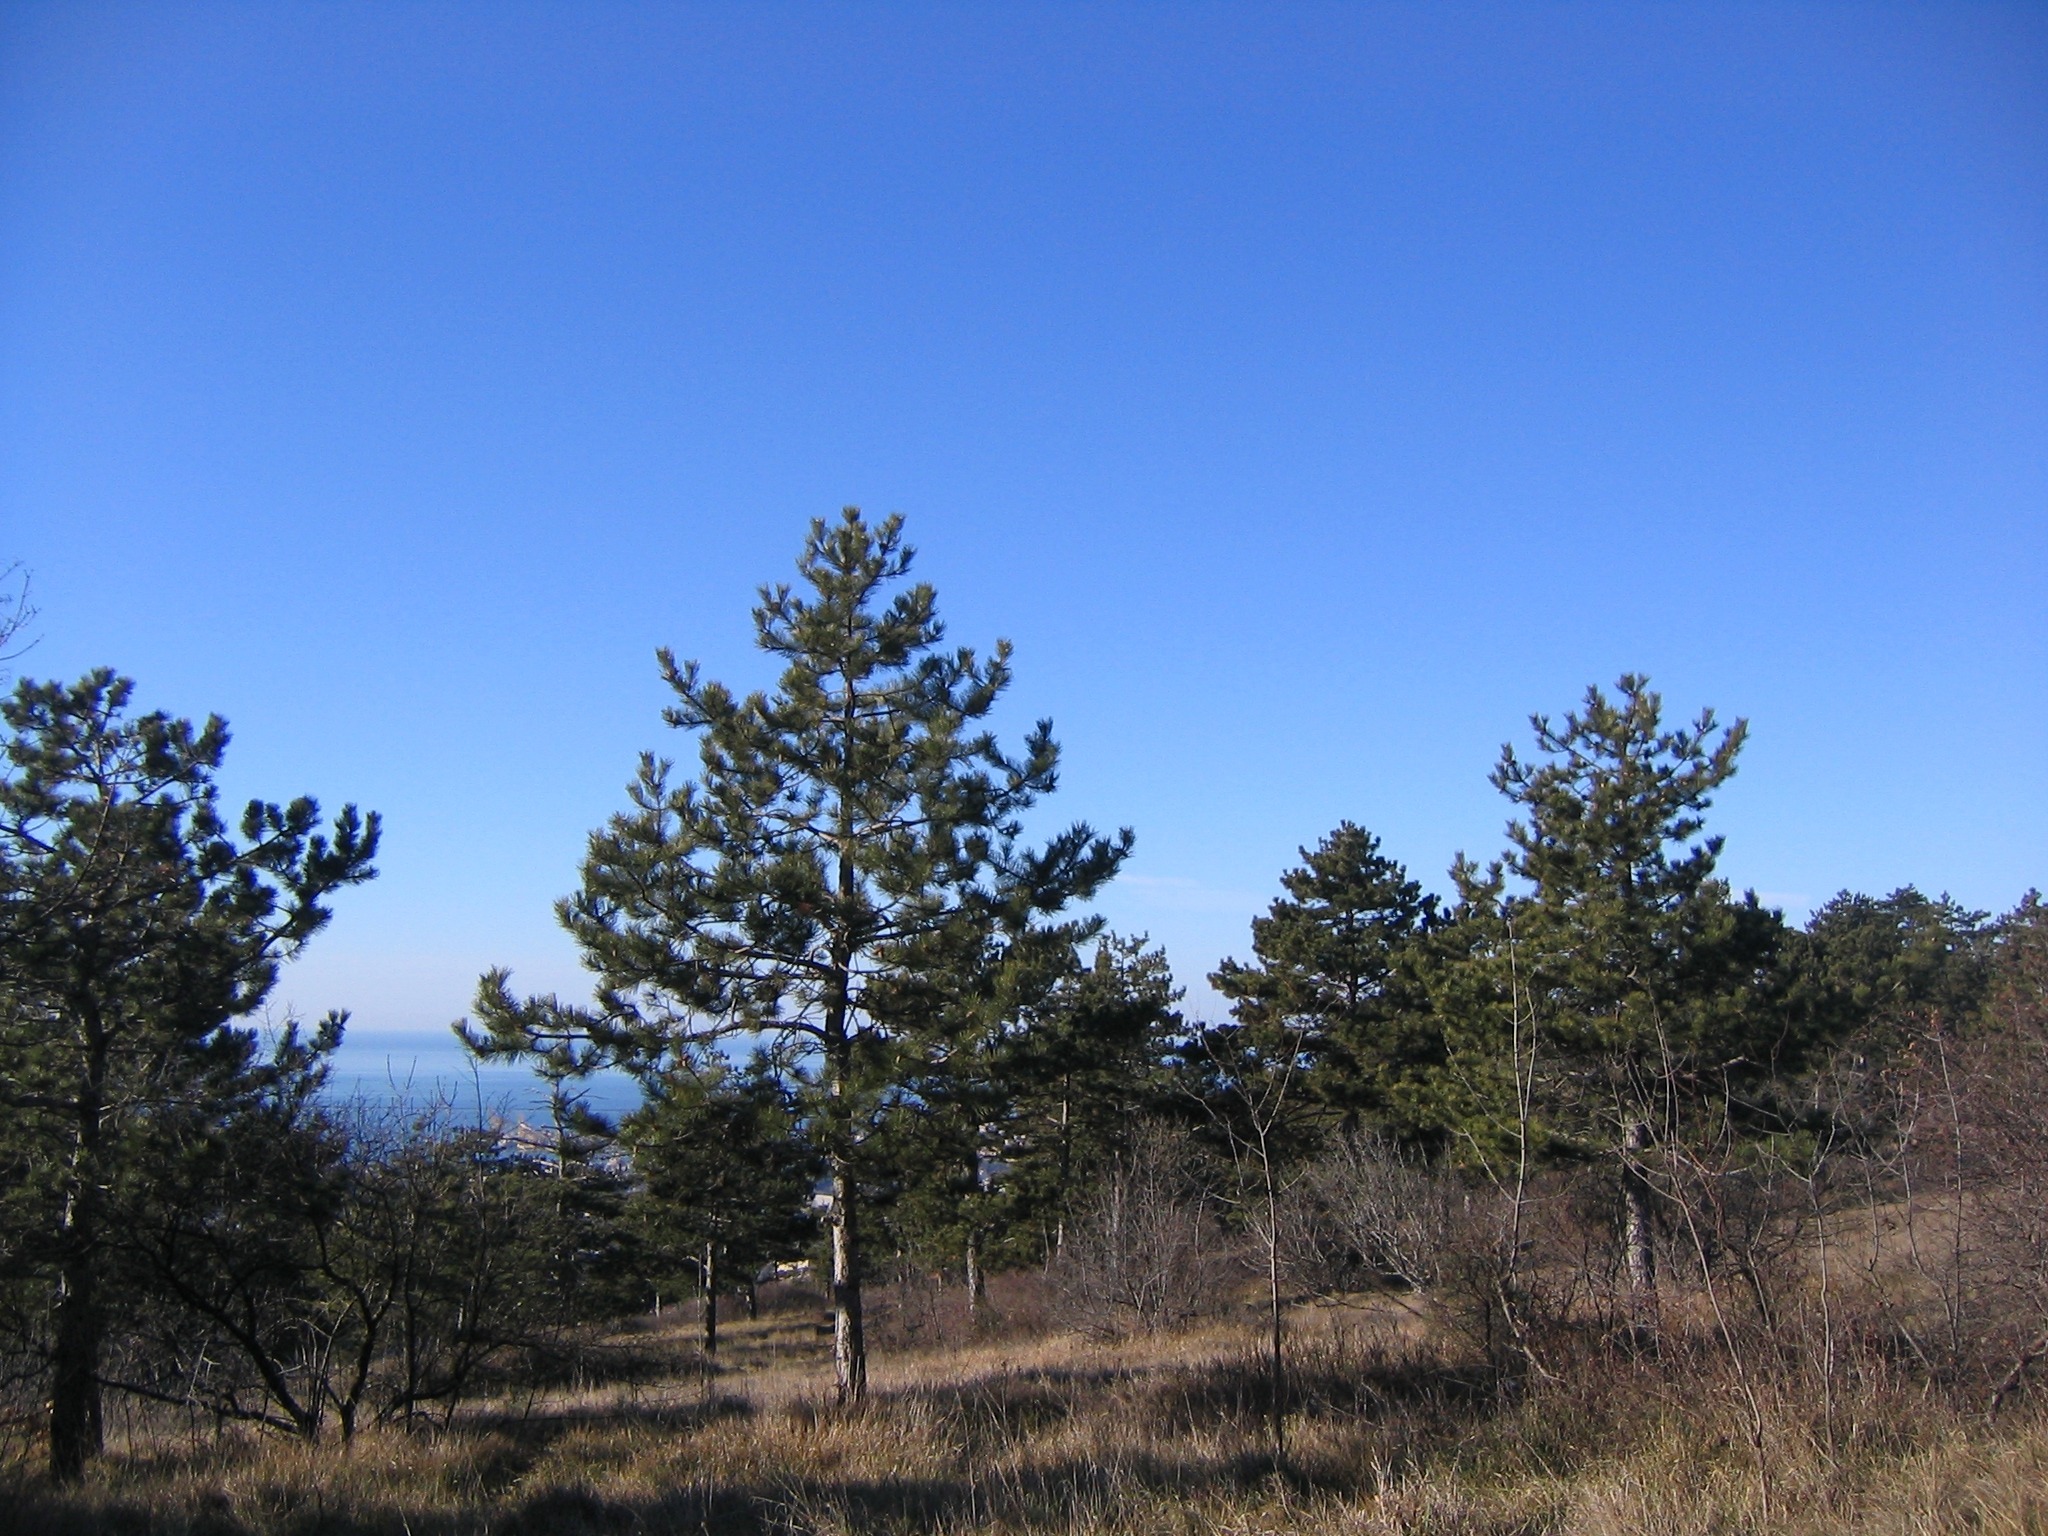
tree, forest, wilderness, mountain, plant, sky, meadow, prairie, hill, blue, fir, savanna, ridge, prato, trees, grassland, plateau, woodland, habitat, ecosystem, biome, natural environment, woody plant